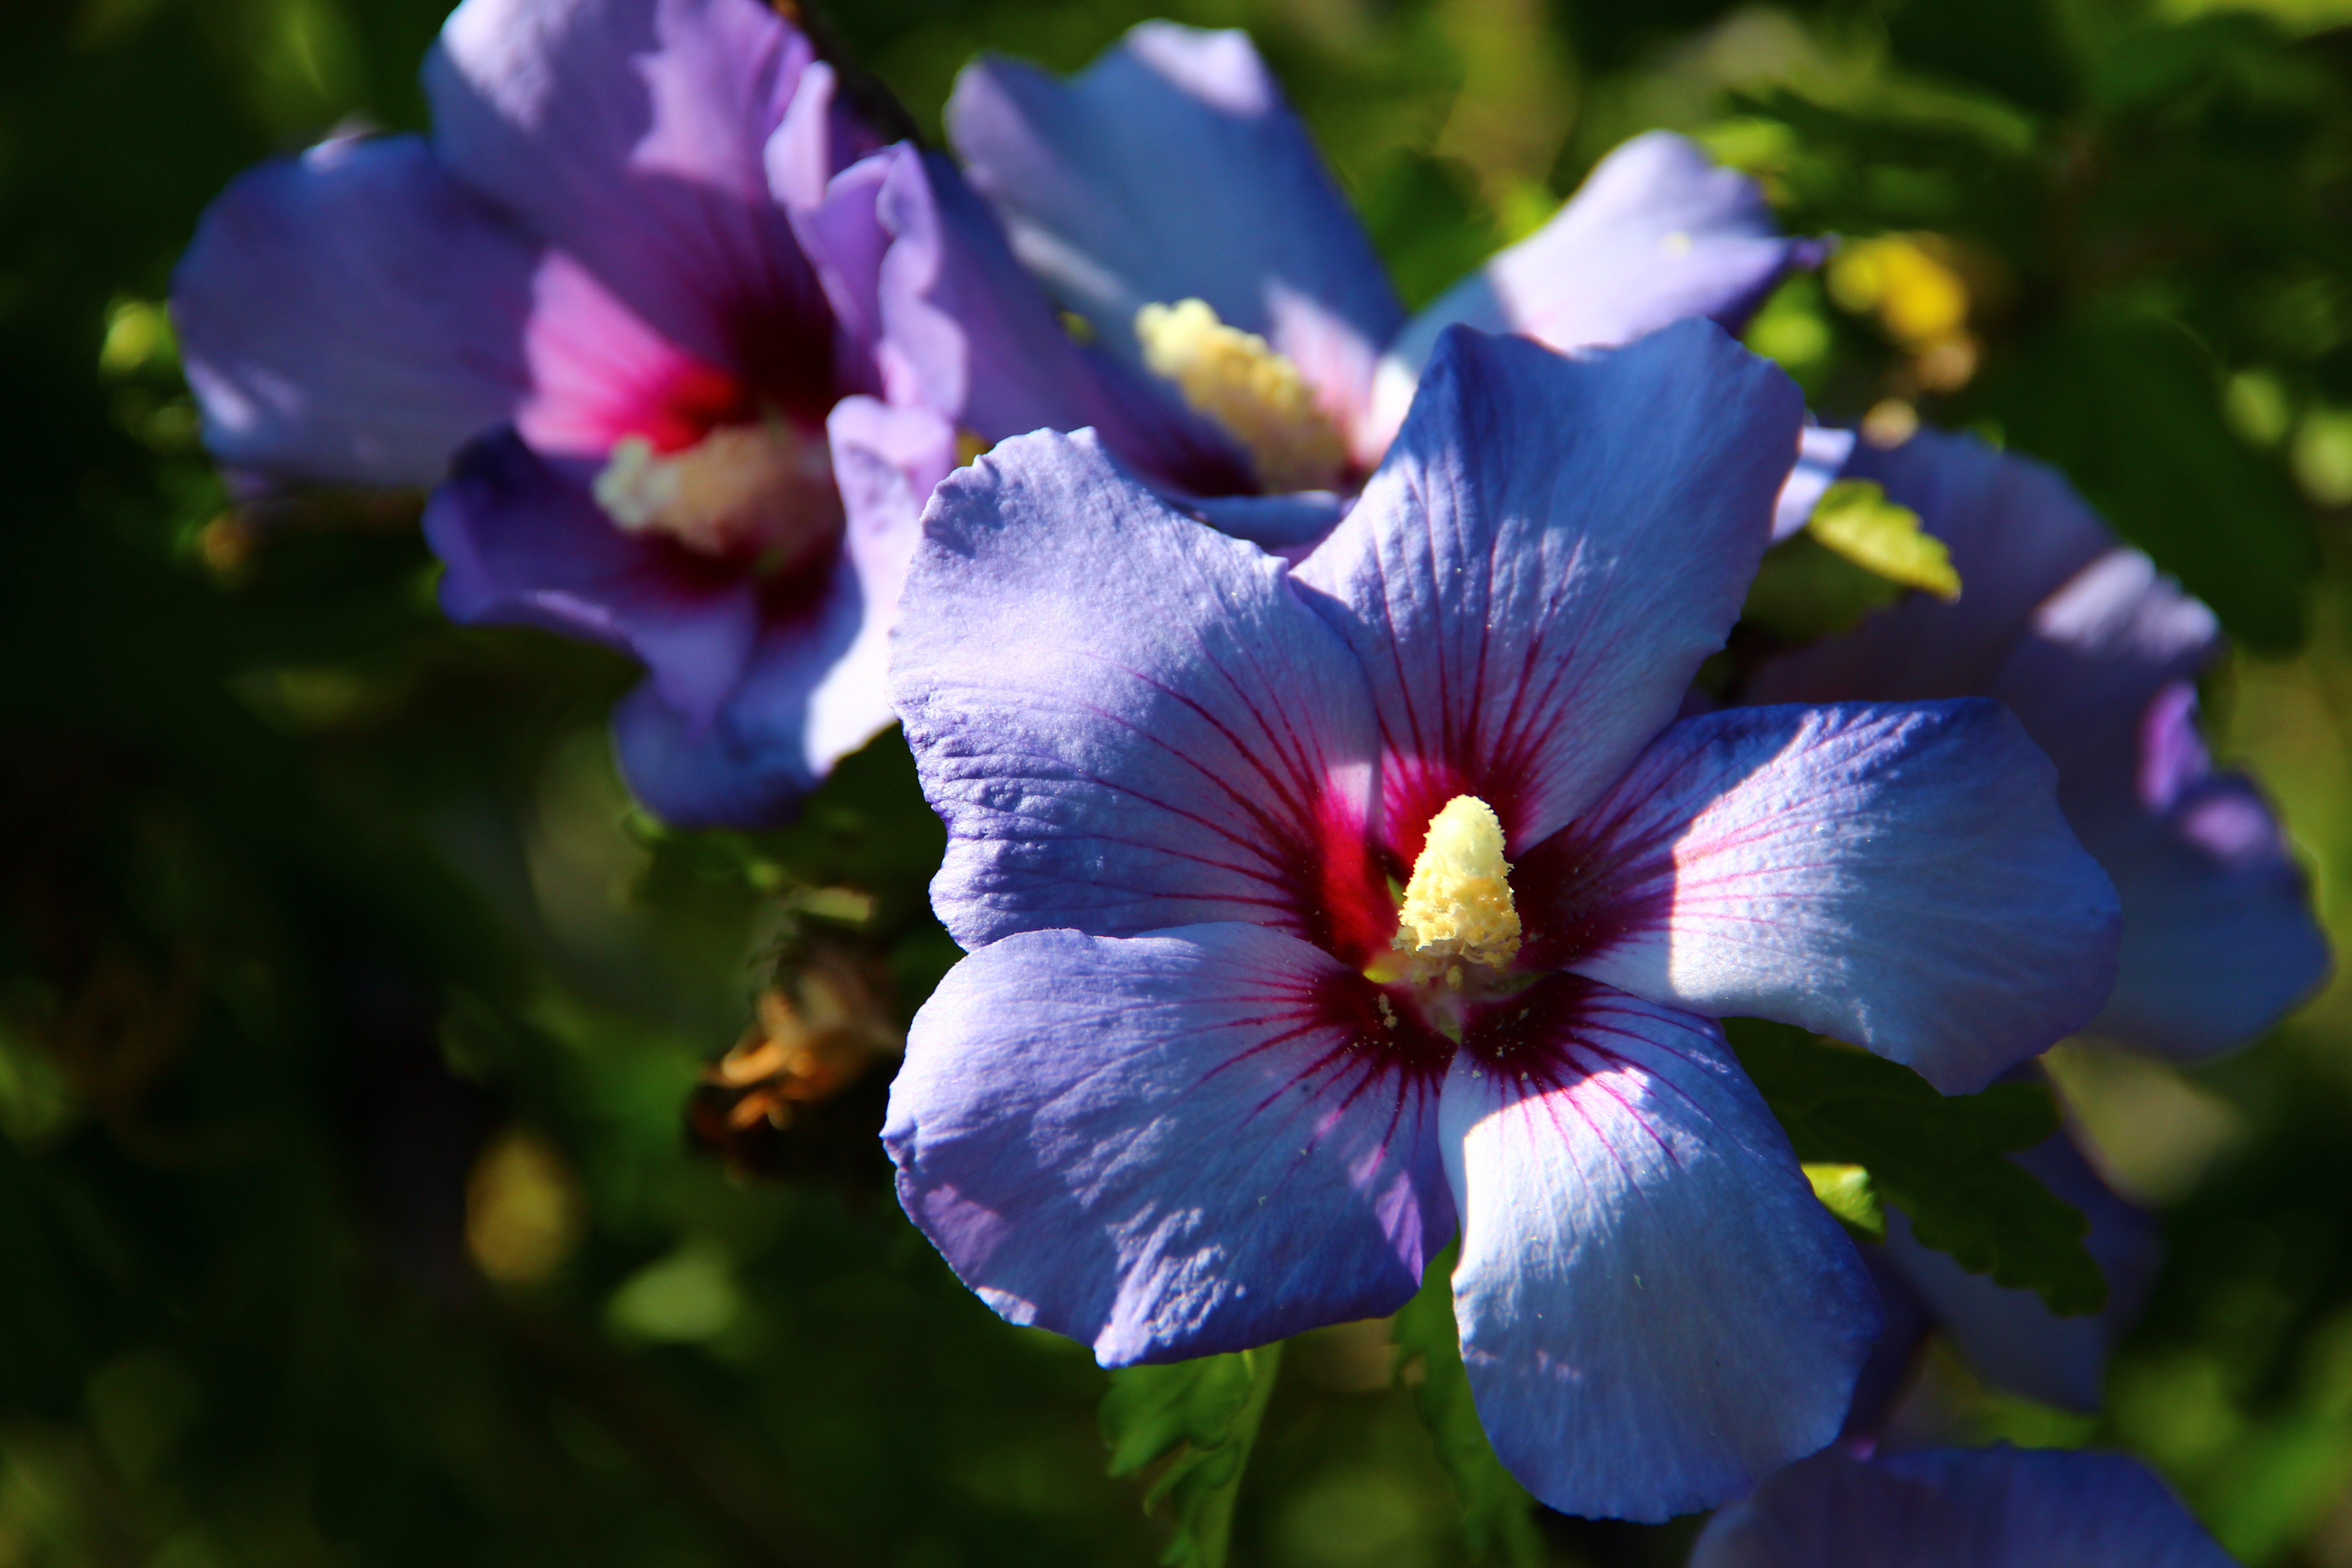
nature, blossom, plant, flower, purple, petal, autumn, botany, garden, flora, wildflower, flowers, eye, macro photography, pansy, flowering plant, land plant, violet family, blua